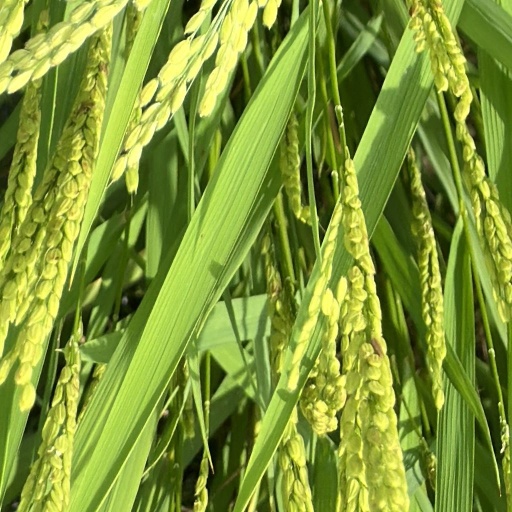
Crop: rice